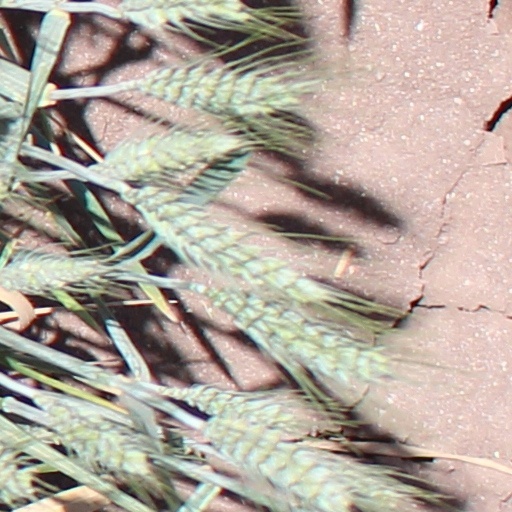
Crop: wheat